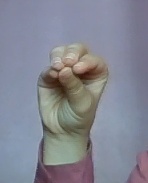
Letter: ha